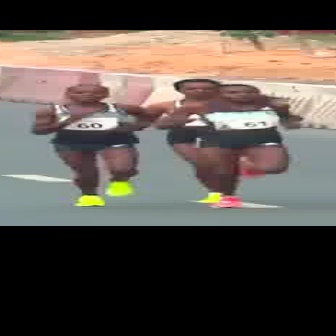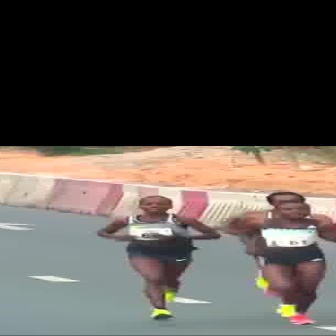
  Please identify the target specified by the bounding box [29,83,152,206] in the first image and locate it in the second image. Return the coordinates in [x_min,y_min,x_max,y_max] format.
Answer: [95,196,218,318]